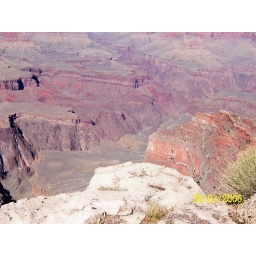
red rock in the canyon